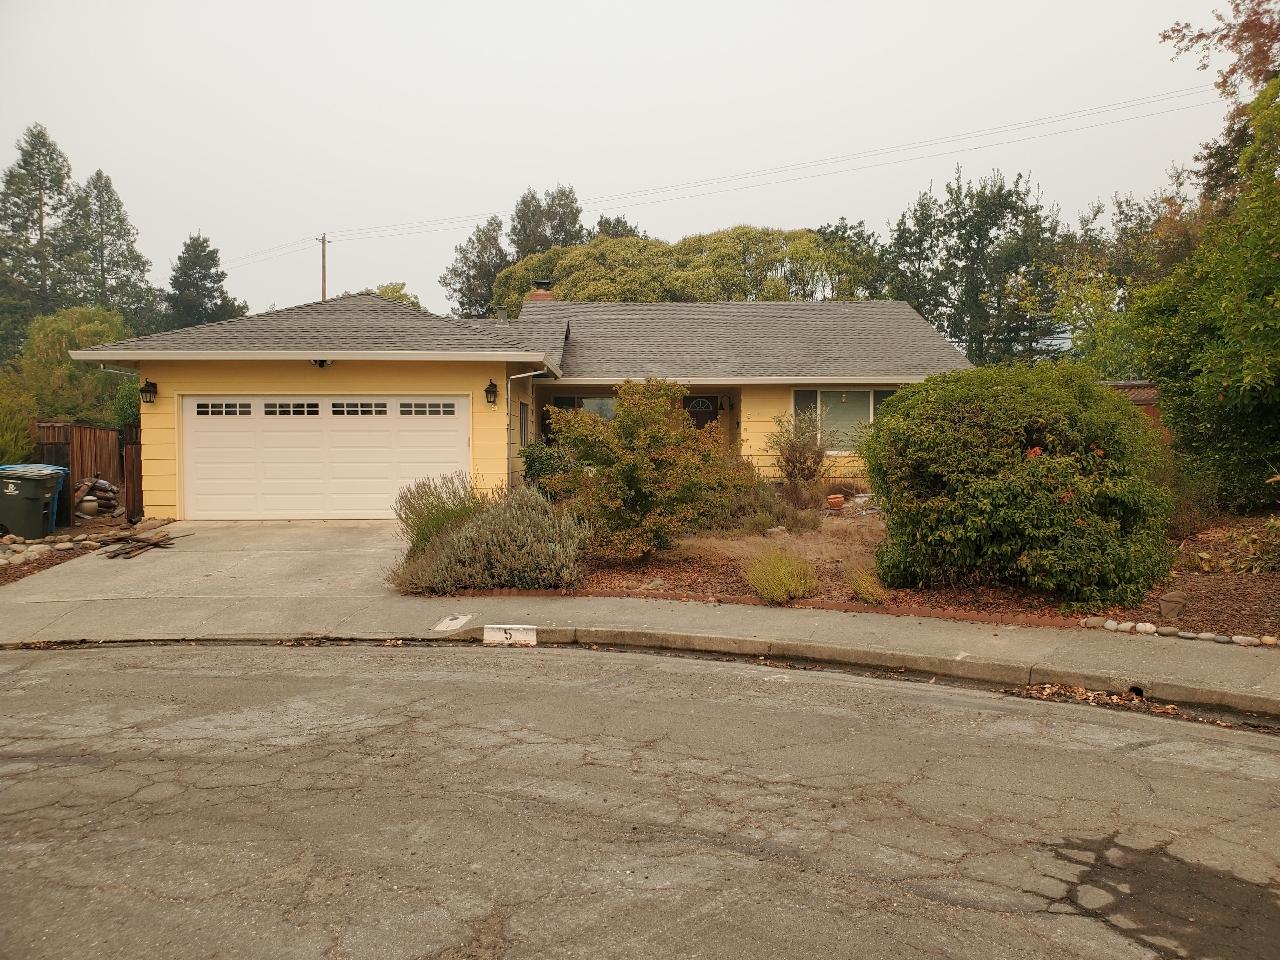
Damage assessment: no_damage